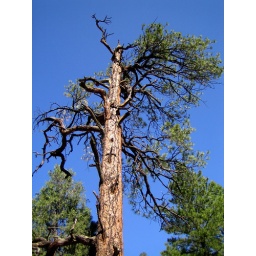
Tree below the blue, blue sky